Joseph Caravalho

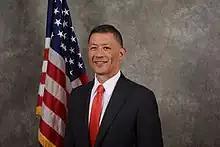
Caravalho in 2017

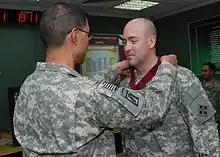
Caravalho presenting the Order of Military Medical Merit to Lt. Col. David Ristedt, January 5, 2009

Joseph Caravalho Jr. (born c. 1957) is an American physician and retired Major General of the Medical Corps of the United States Army. He is currently the president and CEO of the Henry M. Jackson Foundation for the Advancement of Military Medicine. He has held specialized staff medical positions, served in operations at hospitals, and commanded major medical installations across the United States as well as operations in actions overseas. In December 2015, he was appointed as the Joint Staff surgeon, the chief medical advisor to the Chairman of the Joint Chiefs of Staff.